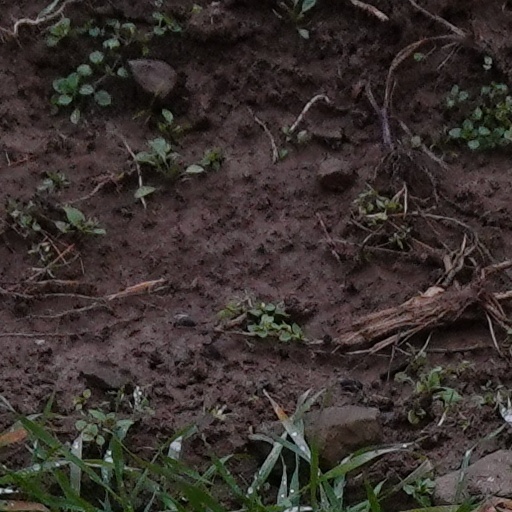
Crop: wheat